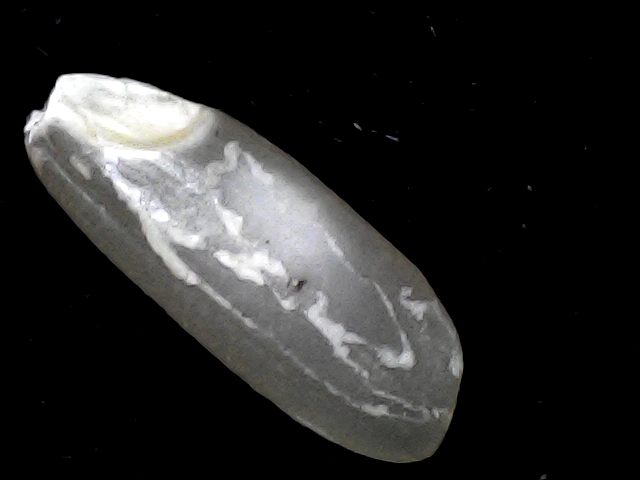
Rice variety: BD91